Answer in natural language. Estimate the real world distances between objects in the image. Which object is closer to black wooden dresser, Television or walnut tv stand? Choose between the following options: walnut tv stand or Television
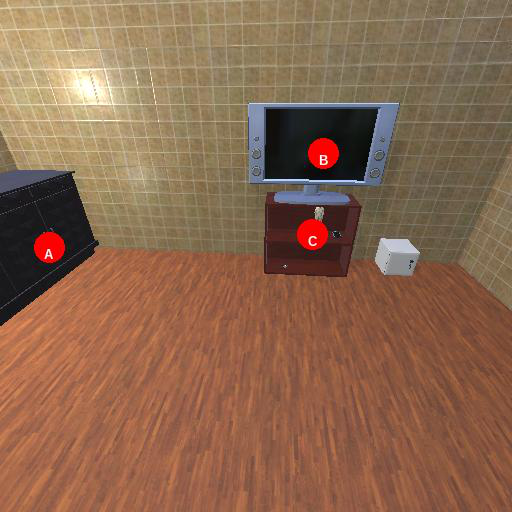
<answer>walnut tv stand</answer>